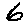
Label: 6